Horace Rendall Mansfield

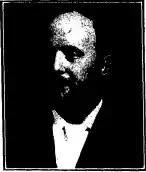
Mansfield

Horace Rendall Mansfield (25 December 1863 – 9 February 1914) was a British Liberal Party politician.